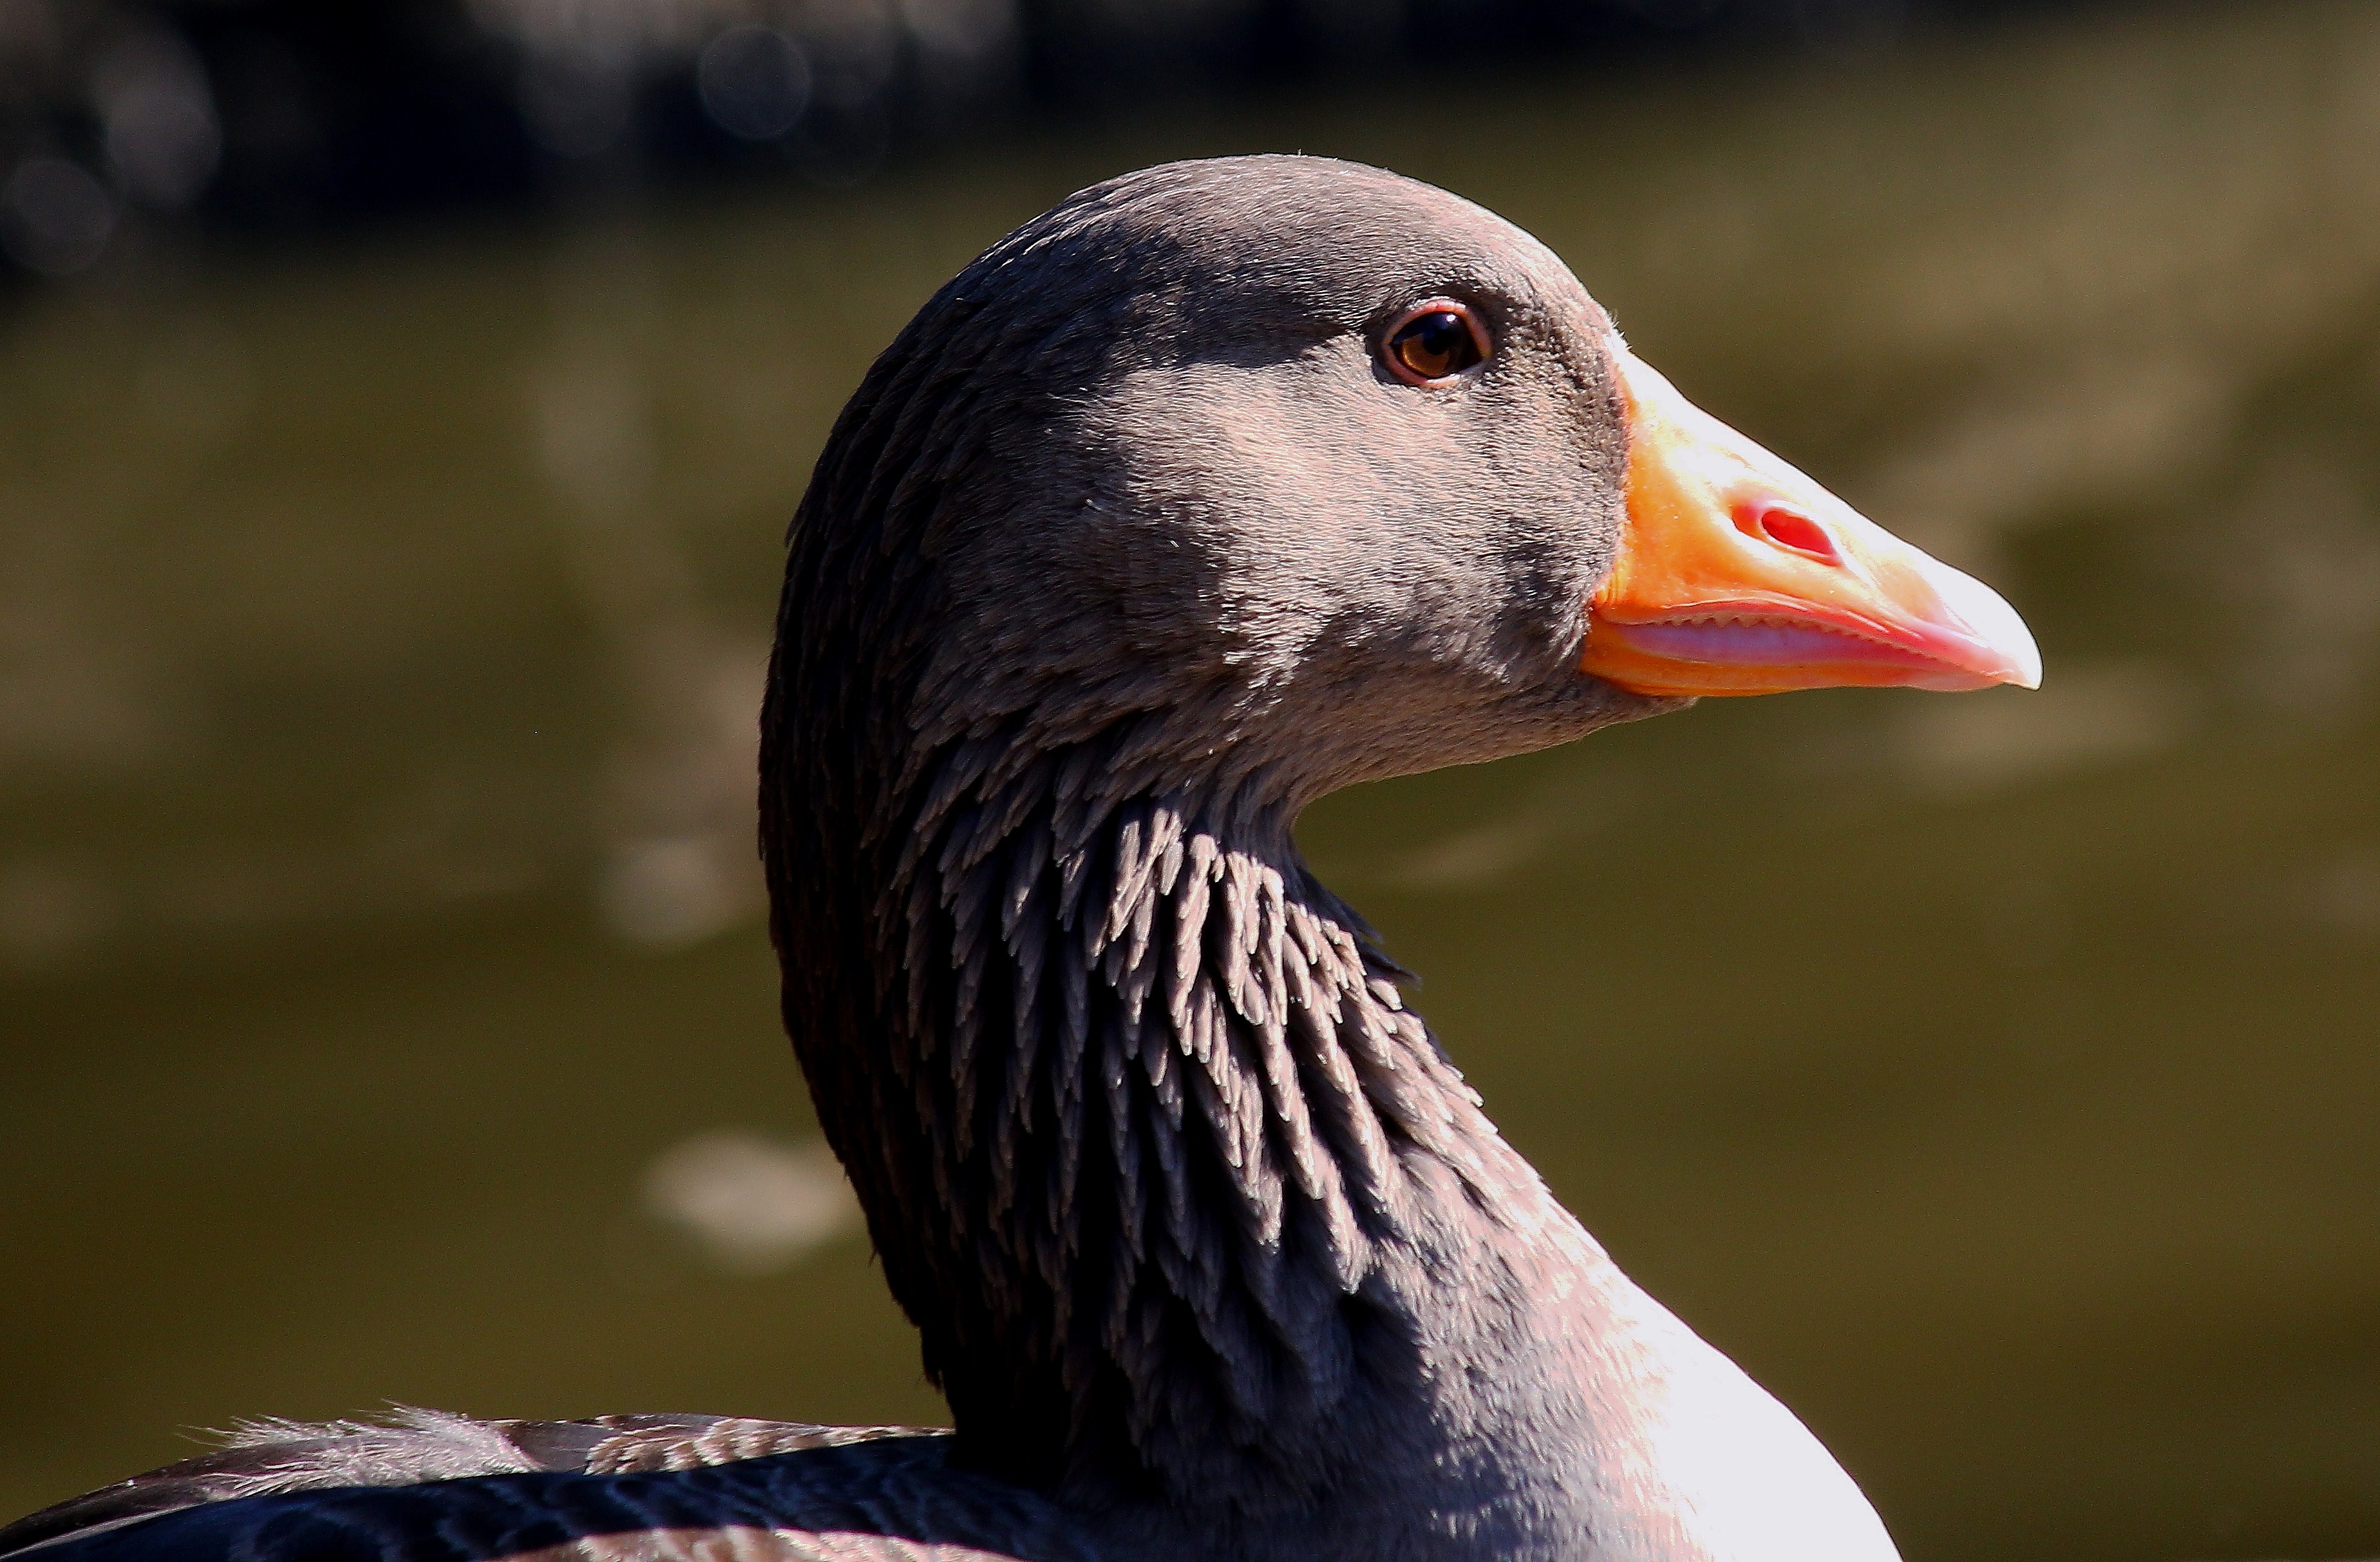
nature, bird, wing, wildlife, beak, macro, fowl, fauna, close up, duck, animals, goose, vertebrate, naturaleza, waterfowl, water bird, ggl1, gaby1, animales, canon550d, ducks geese and swans